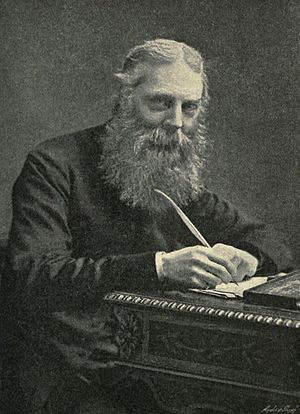
Walter William Skeat
Walter William Skeat var en engelsk sprogforsker.